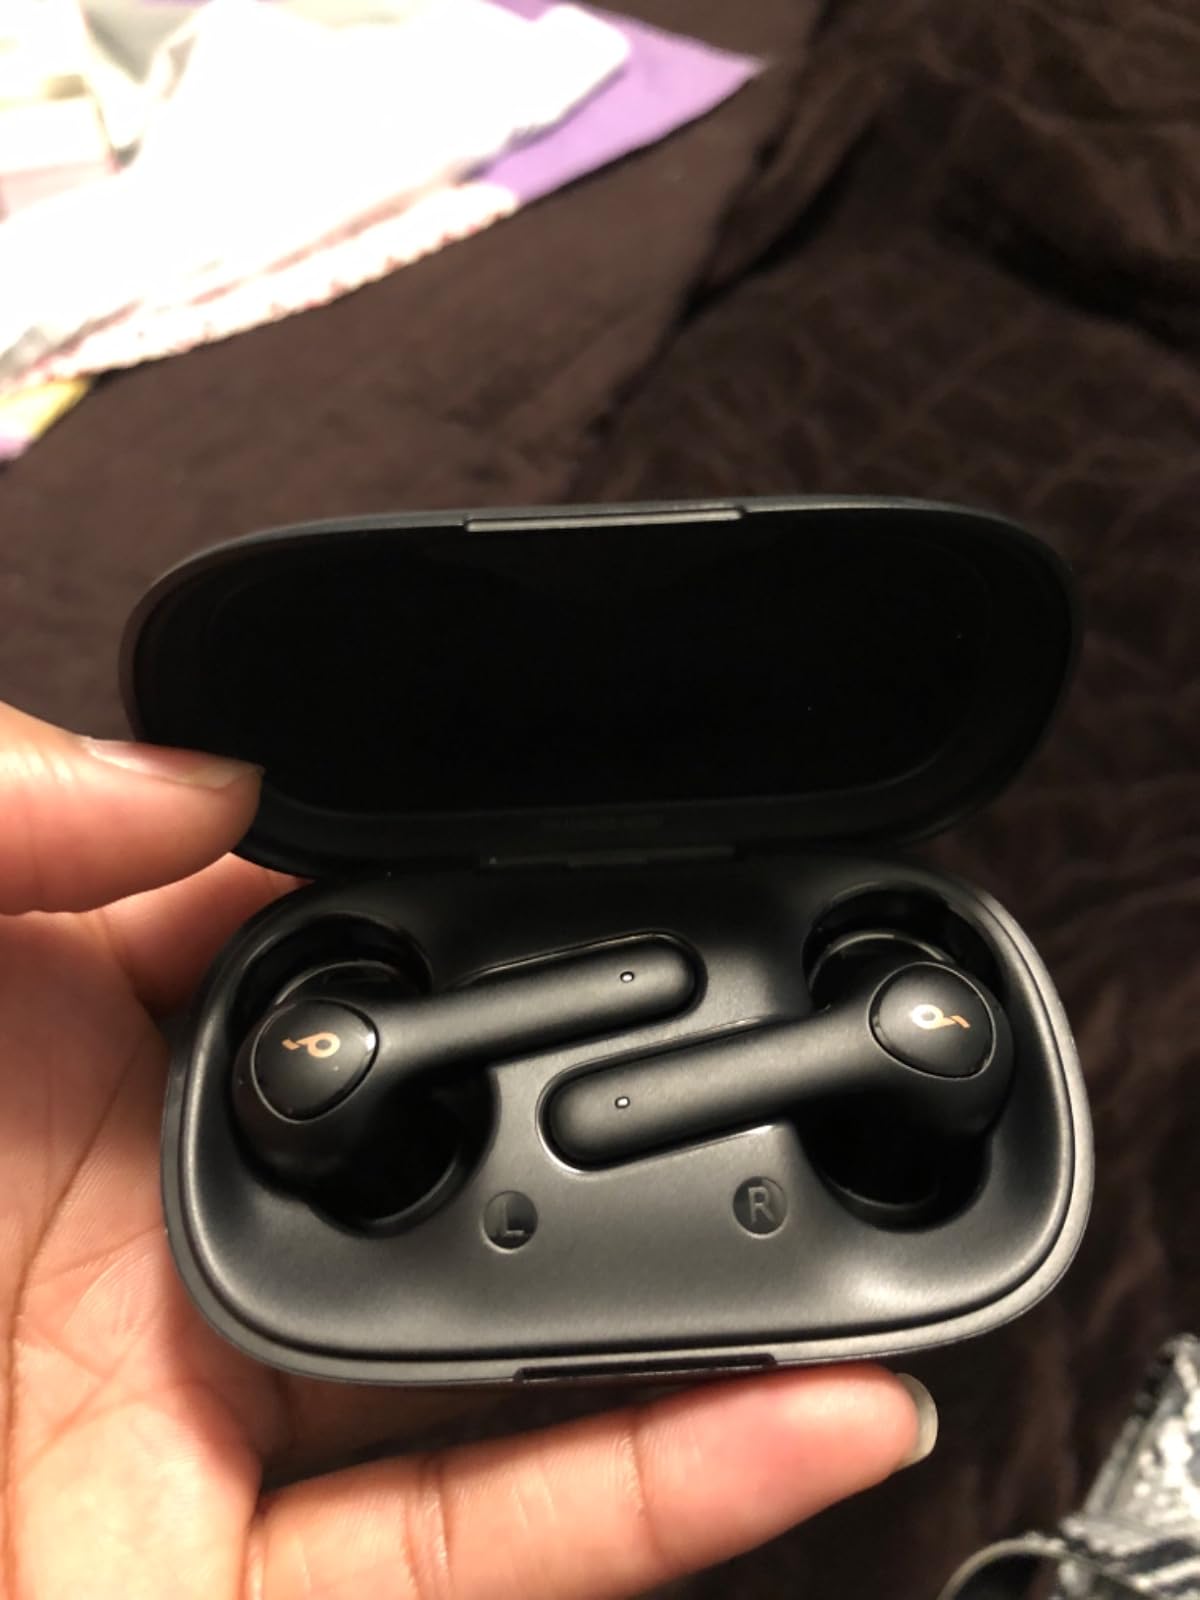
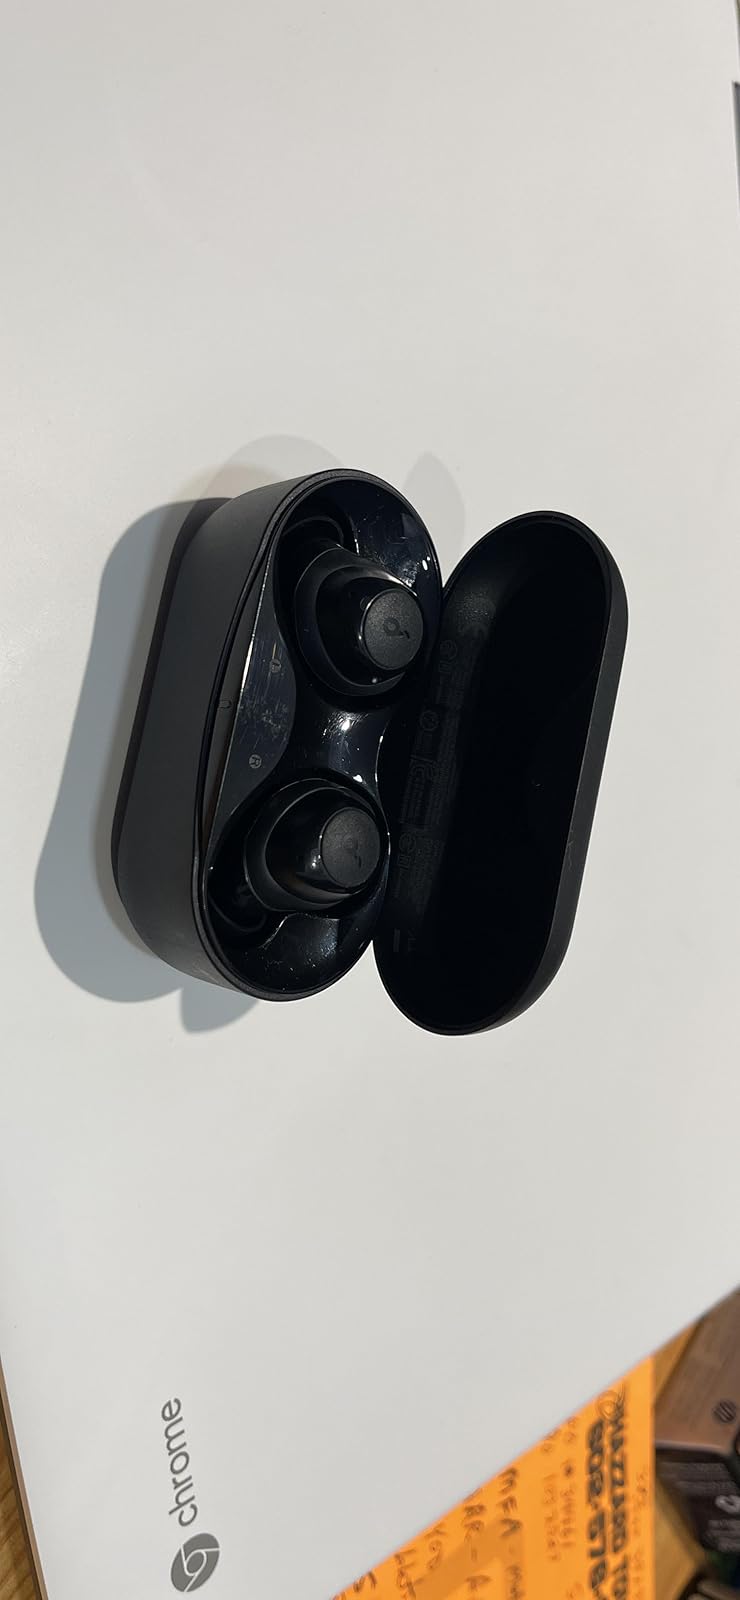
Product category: earbuds
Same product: no